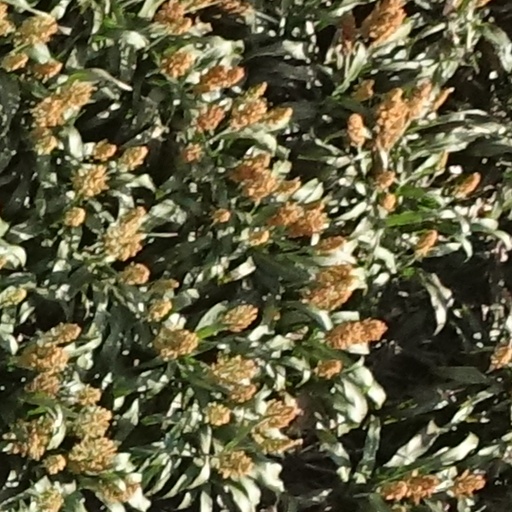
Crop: sorghum